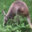
Label: kangaroo